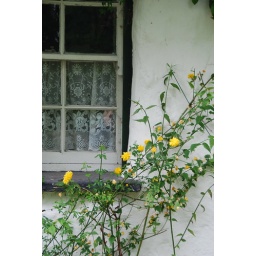
A window of an old house in the Bunratty castle folk park.